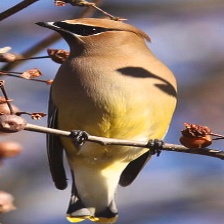
Species: CEDAR WAXWING
Scientific name: BOMBYCILLA CEDRORUM